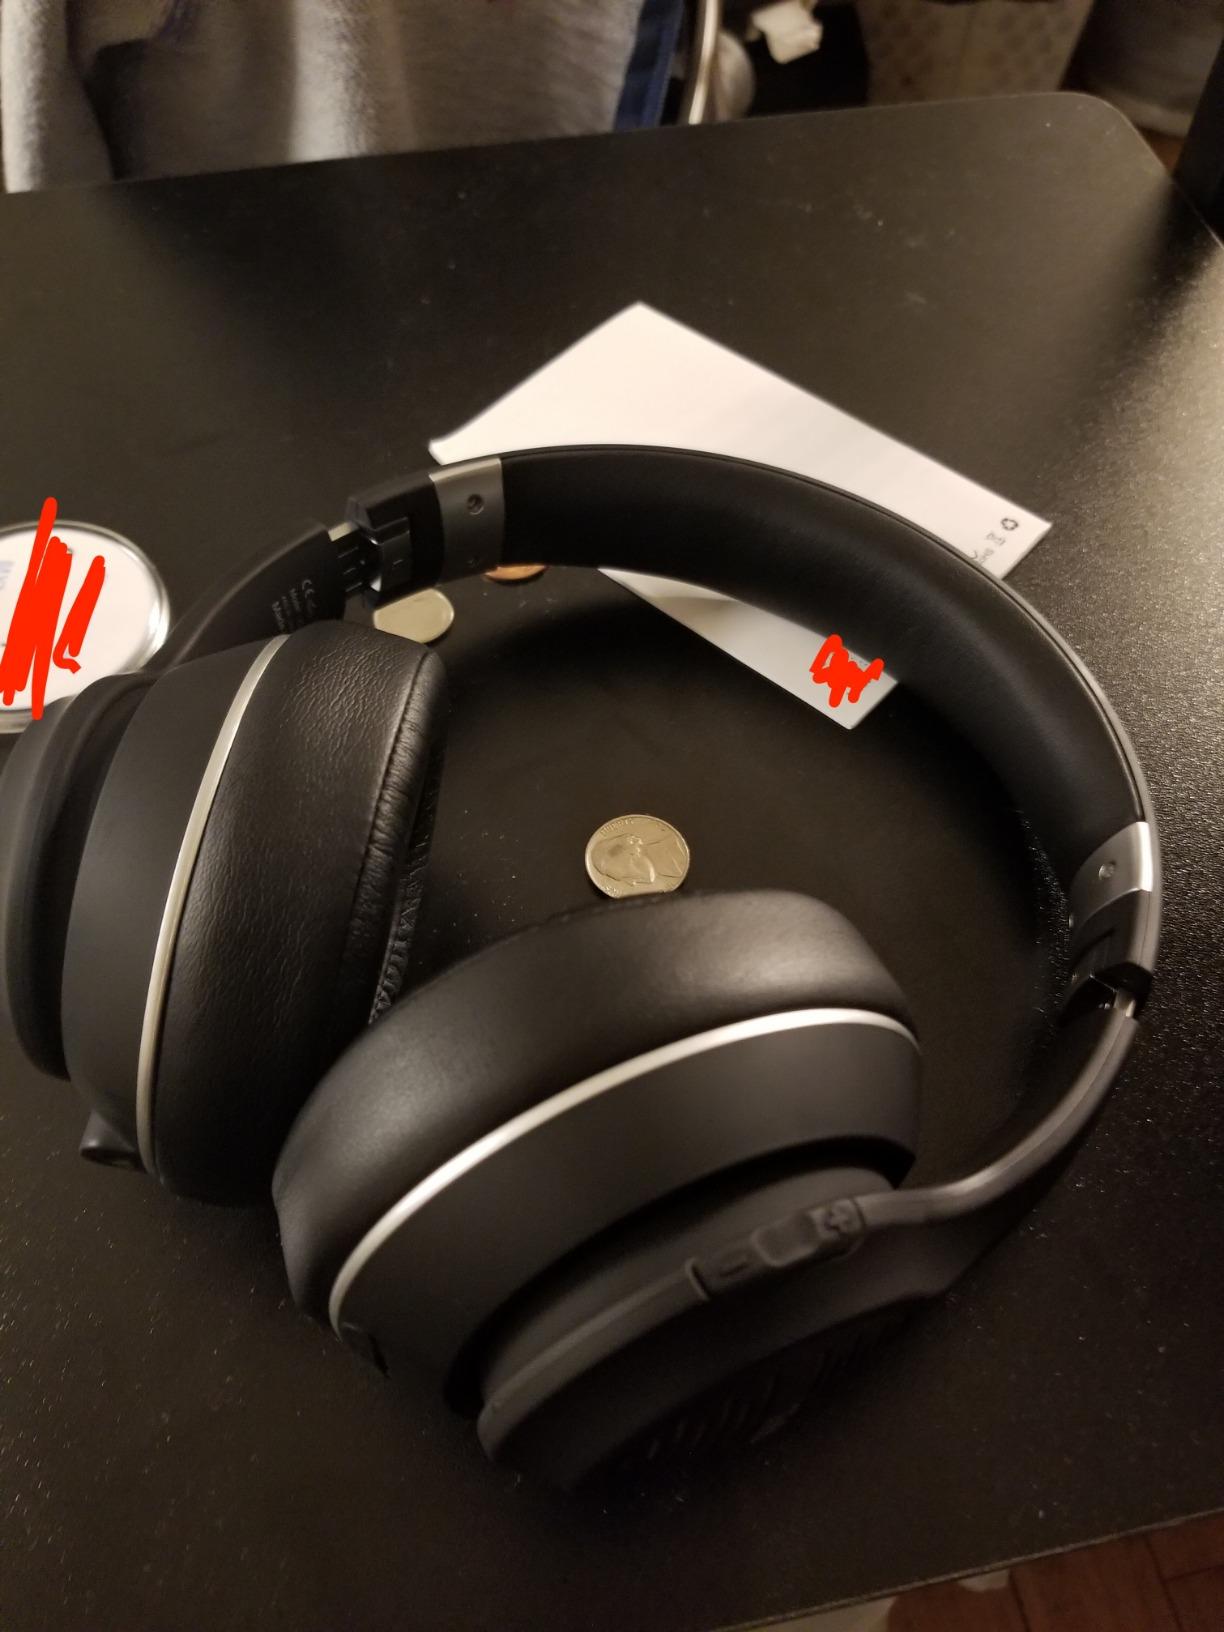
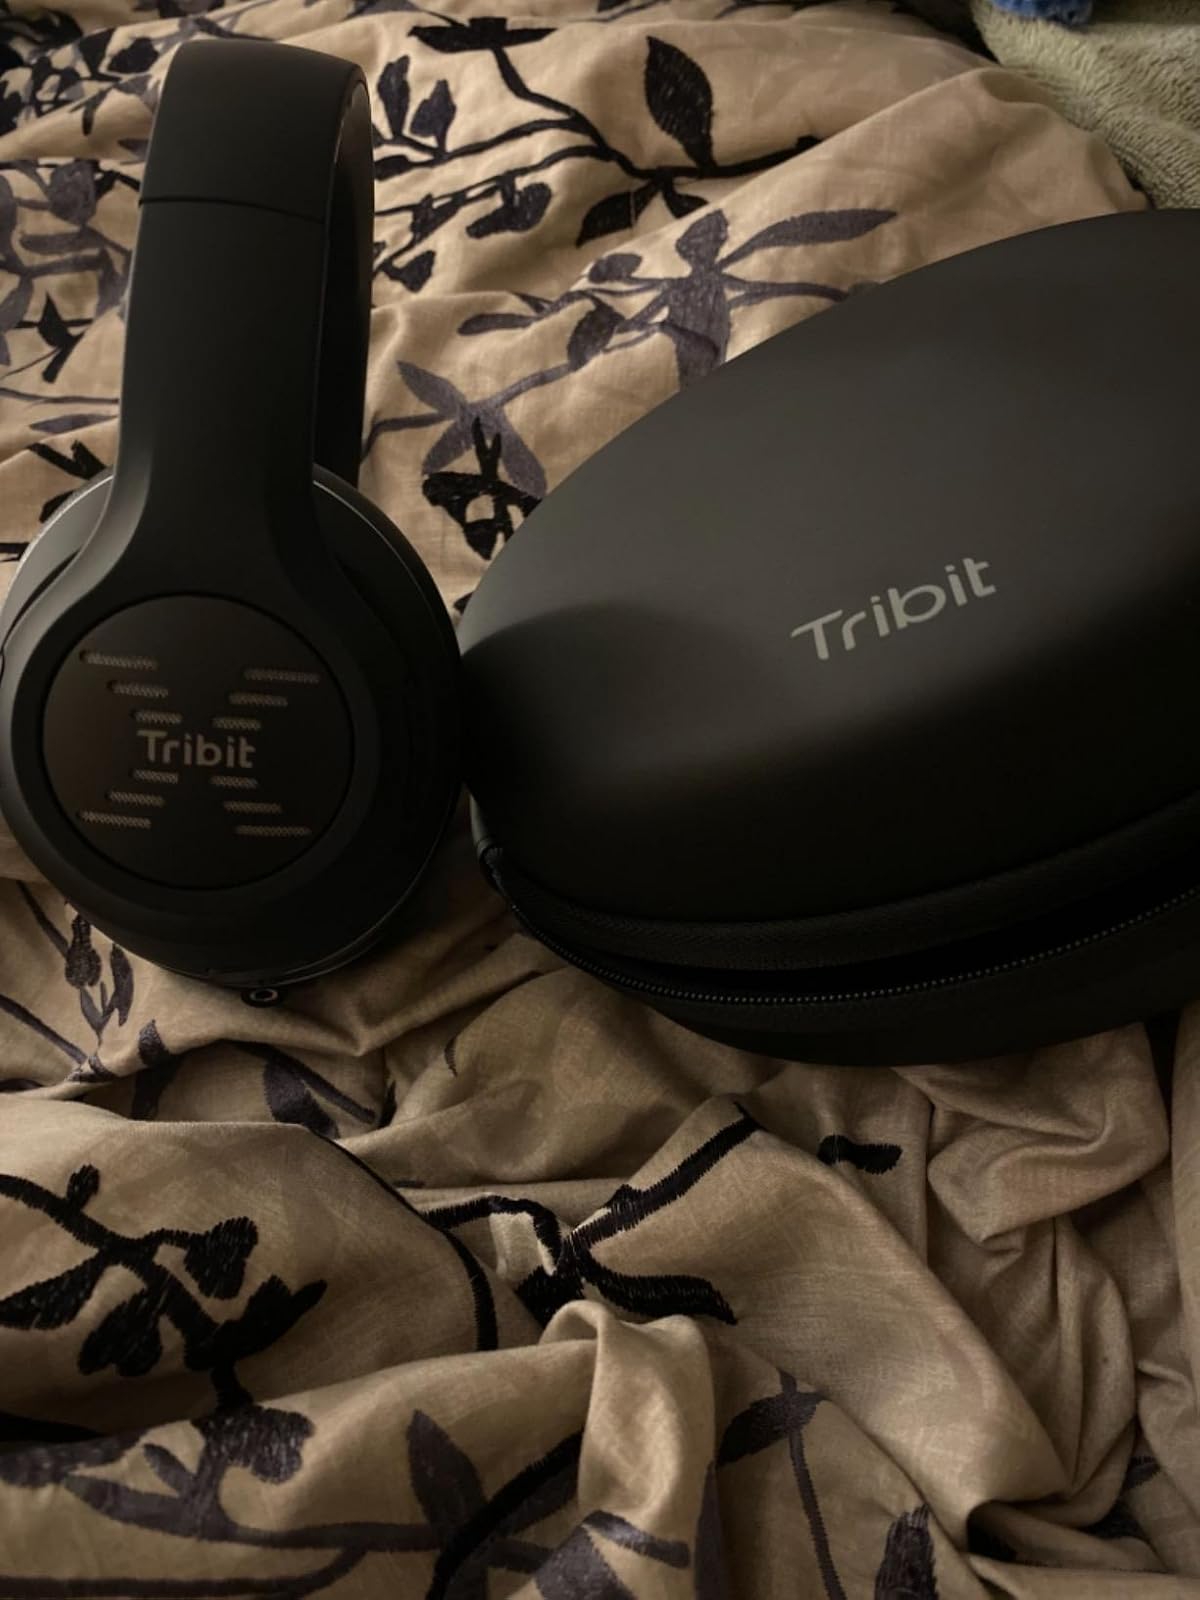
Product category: headphones
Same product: yes